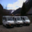
Label: bus